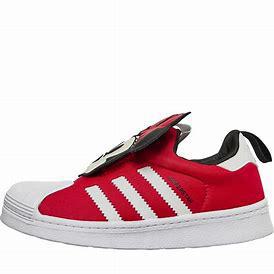
Brand: adidas
Model: originals Adidas Originals Superstar 360 I